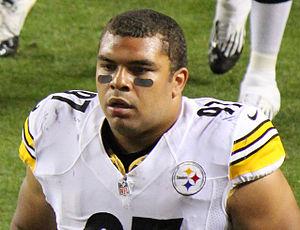
Cameron Heyward est un joueur américain de football américain. Il évolue au poste de defensive end dans la National Football League.